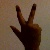
The image shows a hand gesture representing the number 3 in Indian Sign Language.